Exoplanet

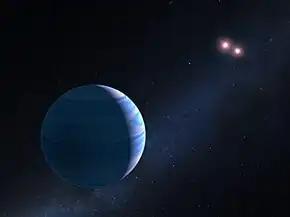
Artist's impression of exoplanet orbiting two stars.

As of , a total of confirmed exoplanets are listed in the NASA Exoplanet Archive, including a few that were confirmations of controversial claims from the late 1980s. The first published discovery to receive subsequent confirmation was made in 1988 by the Canadian astronomers Bruce Campbell, G. A. H. Walker, and Stephenson Yang of the University of Victoria and the University of British Columbia. Although they were cautious about claiming a planetary detection, their radial-velocity observations suggested that a planet orbits the star Gamma Cephei. Partly because the observations were at the very limits of instrumental capabilities at the time, astronomers remained skeptical for several years about this and other similar observations. It was thought some of the apparent planets might instead have been brown dwarfs, objects intermediate in mass between planets and stars. In 1990, additional observations were published that supported the existence of the planet orbiting Gamma Cephei, but subsequent work in 1992 again raised serious doubts. Finally, in 2003, improved techniques allowed the planet's existence to be confirmed.